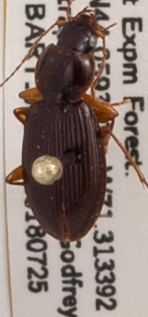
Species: Synuchus impunctatus
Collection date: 2018-07-25
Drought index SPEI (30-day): -0.058
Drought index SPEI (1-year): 0.04
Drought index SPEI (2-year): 0.334